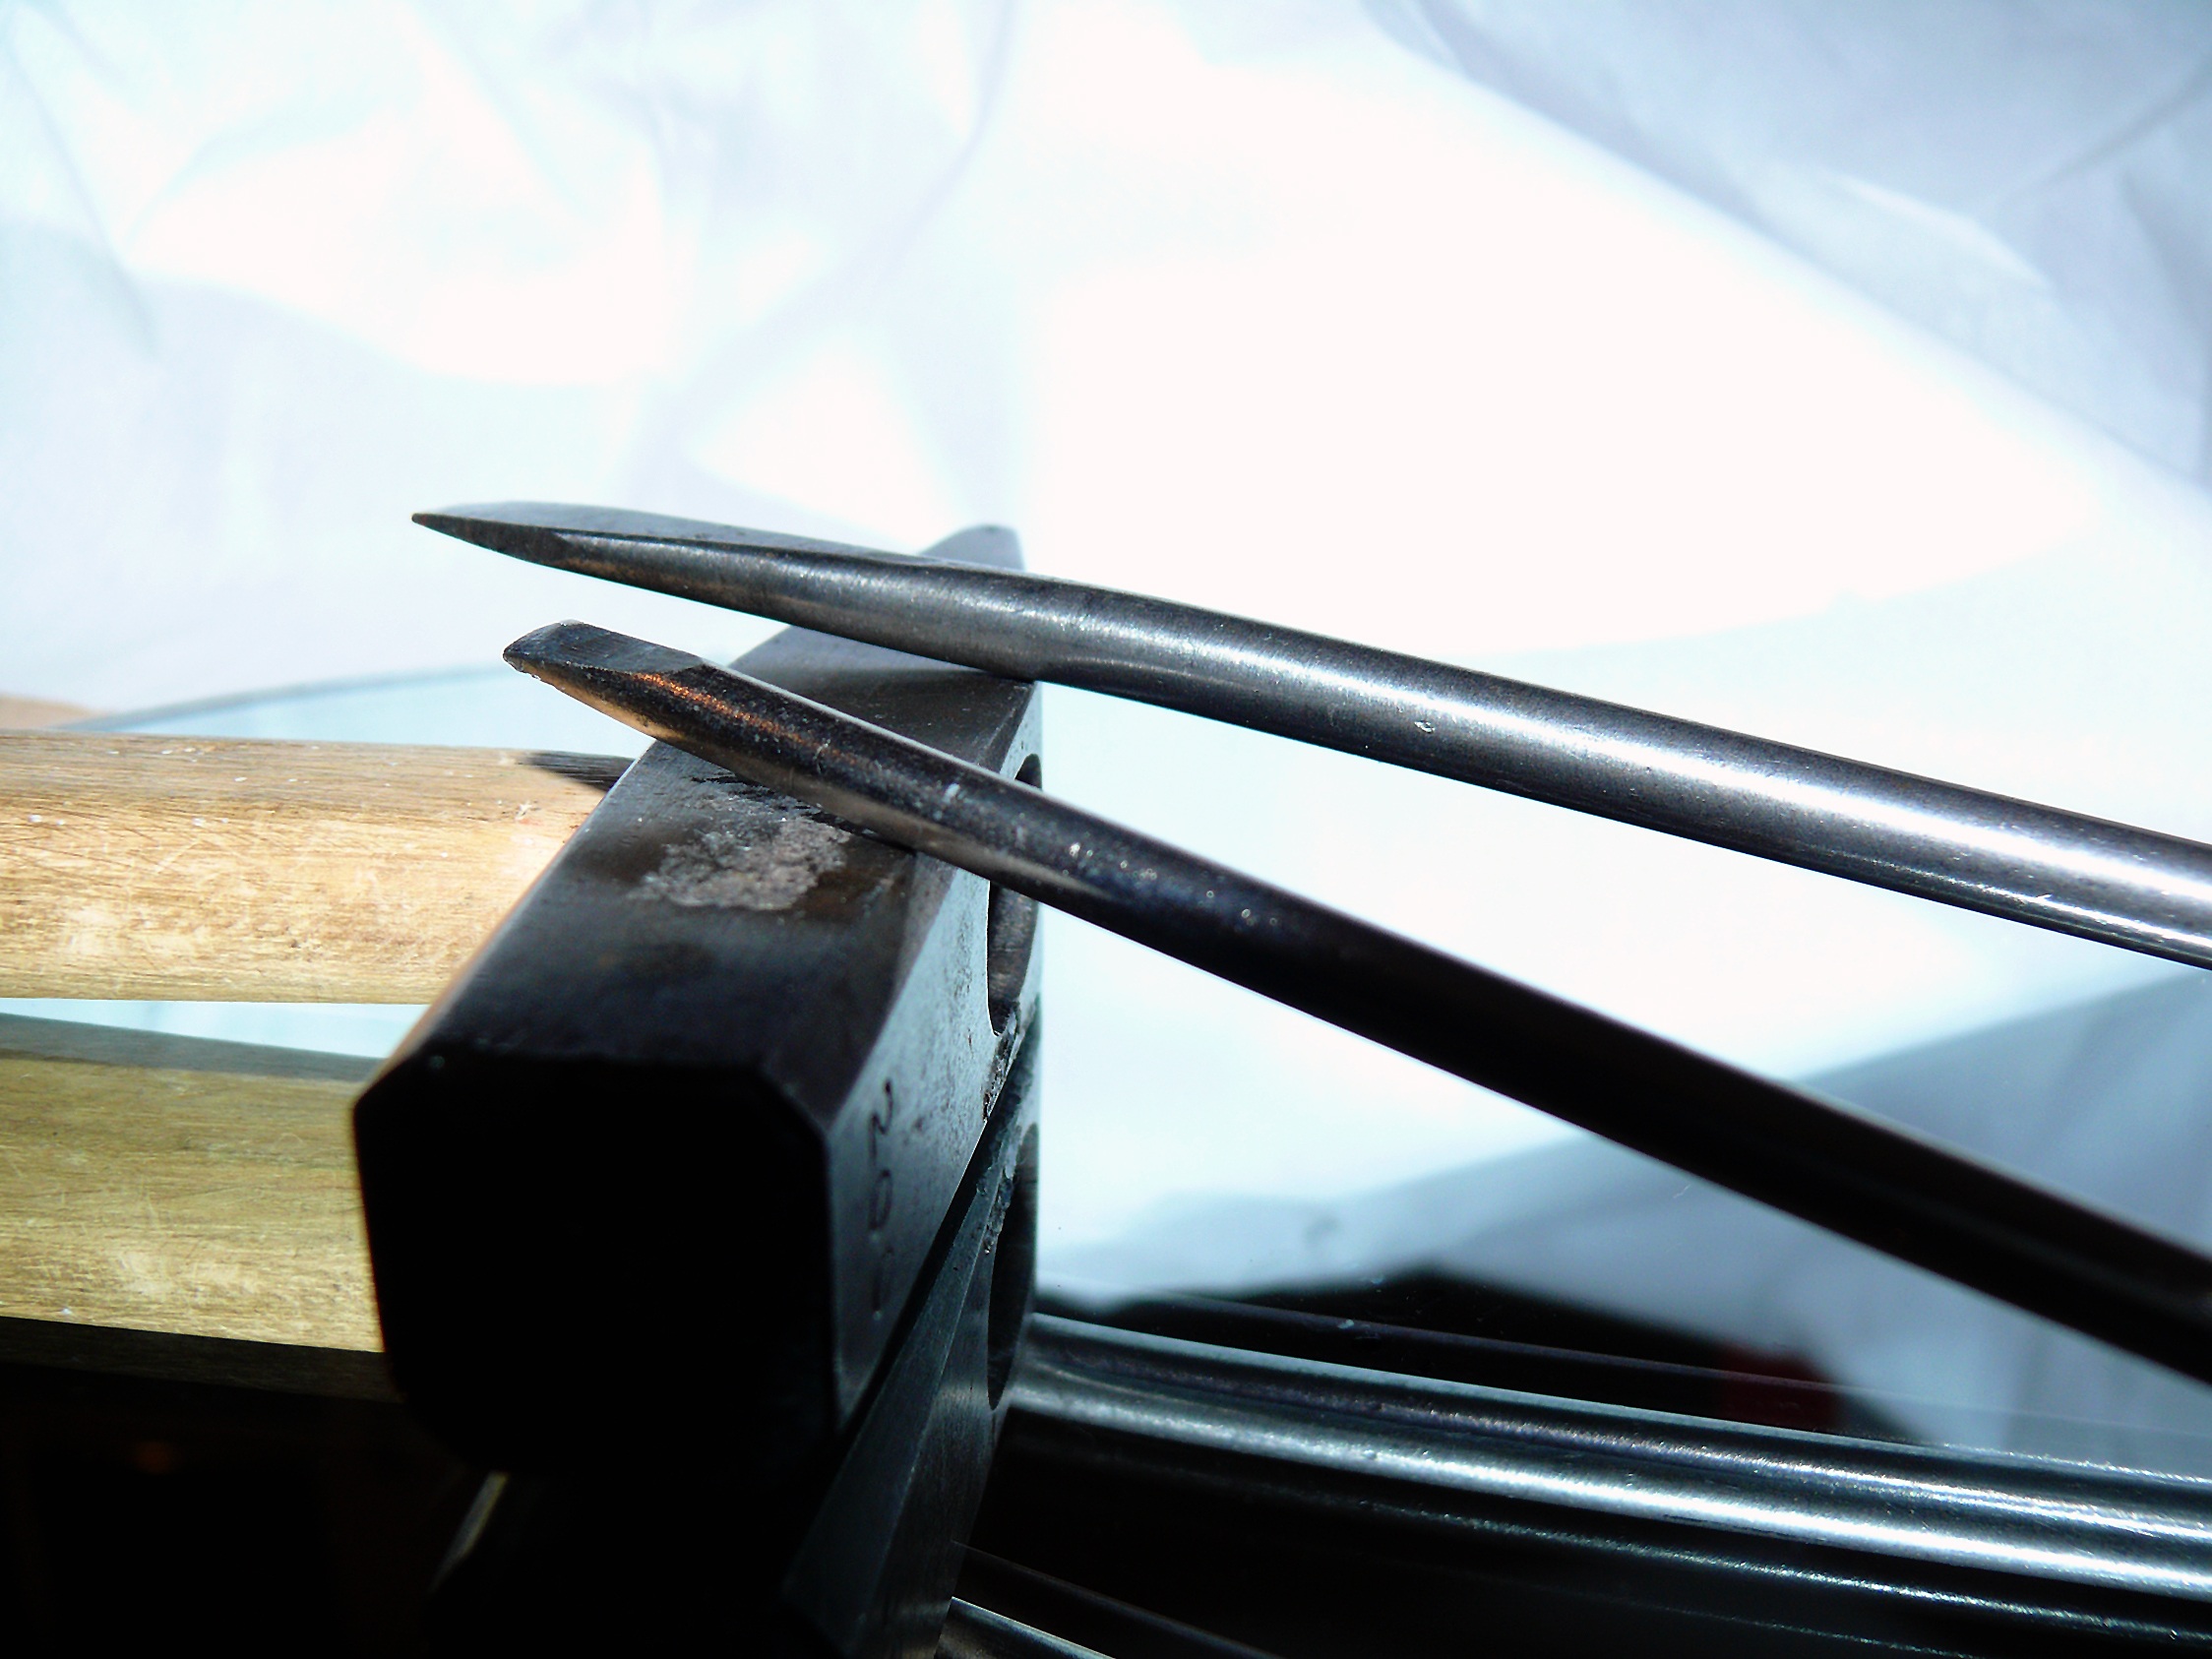
wing, wheel, window, glass, tool, red, vehicle, windshield, metal, craft, bumper, hand tool, iron, phillips, fix, screwdriver, craftsmen, wire stripper, automotive exterior